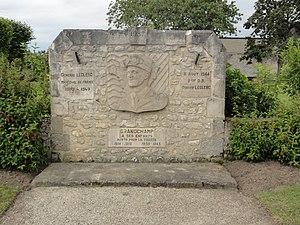
Grandchamp (Sarthe) monument aux morts
Grandchamp est une commune française, située dans le département de la Sarthe en région Pays de la Loire, peuplée de 156 habitants.